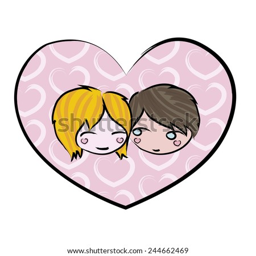
happy couple in a pink heart